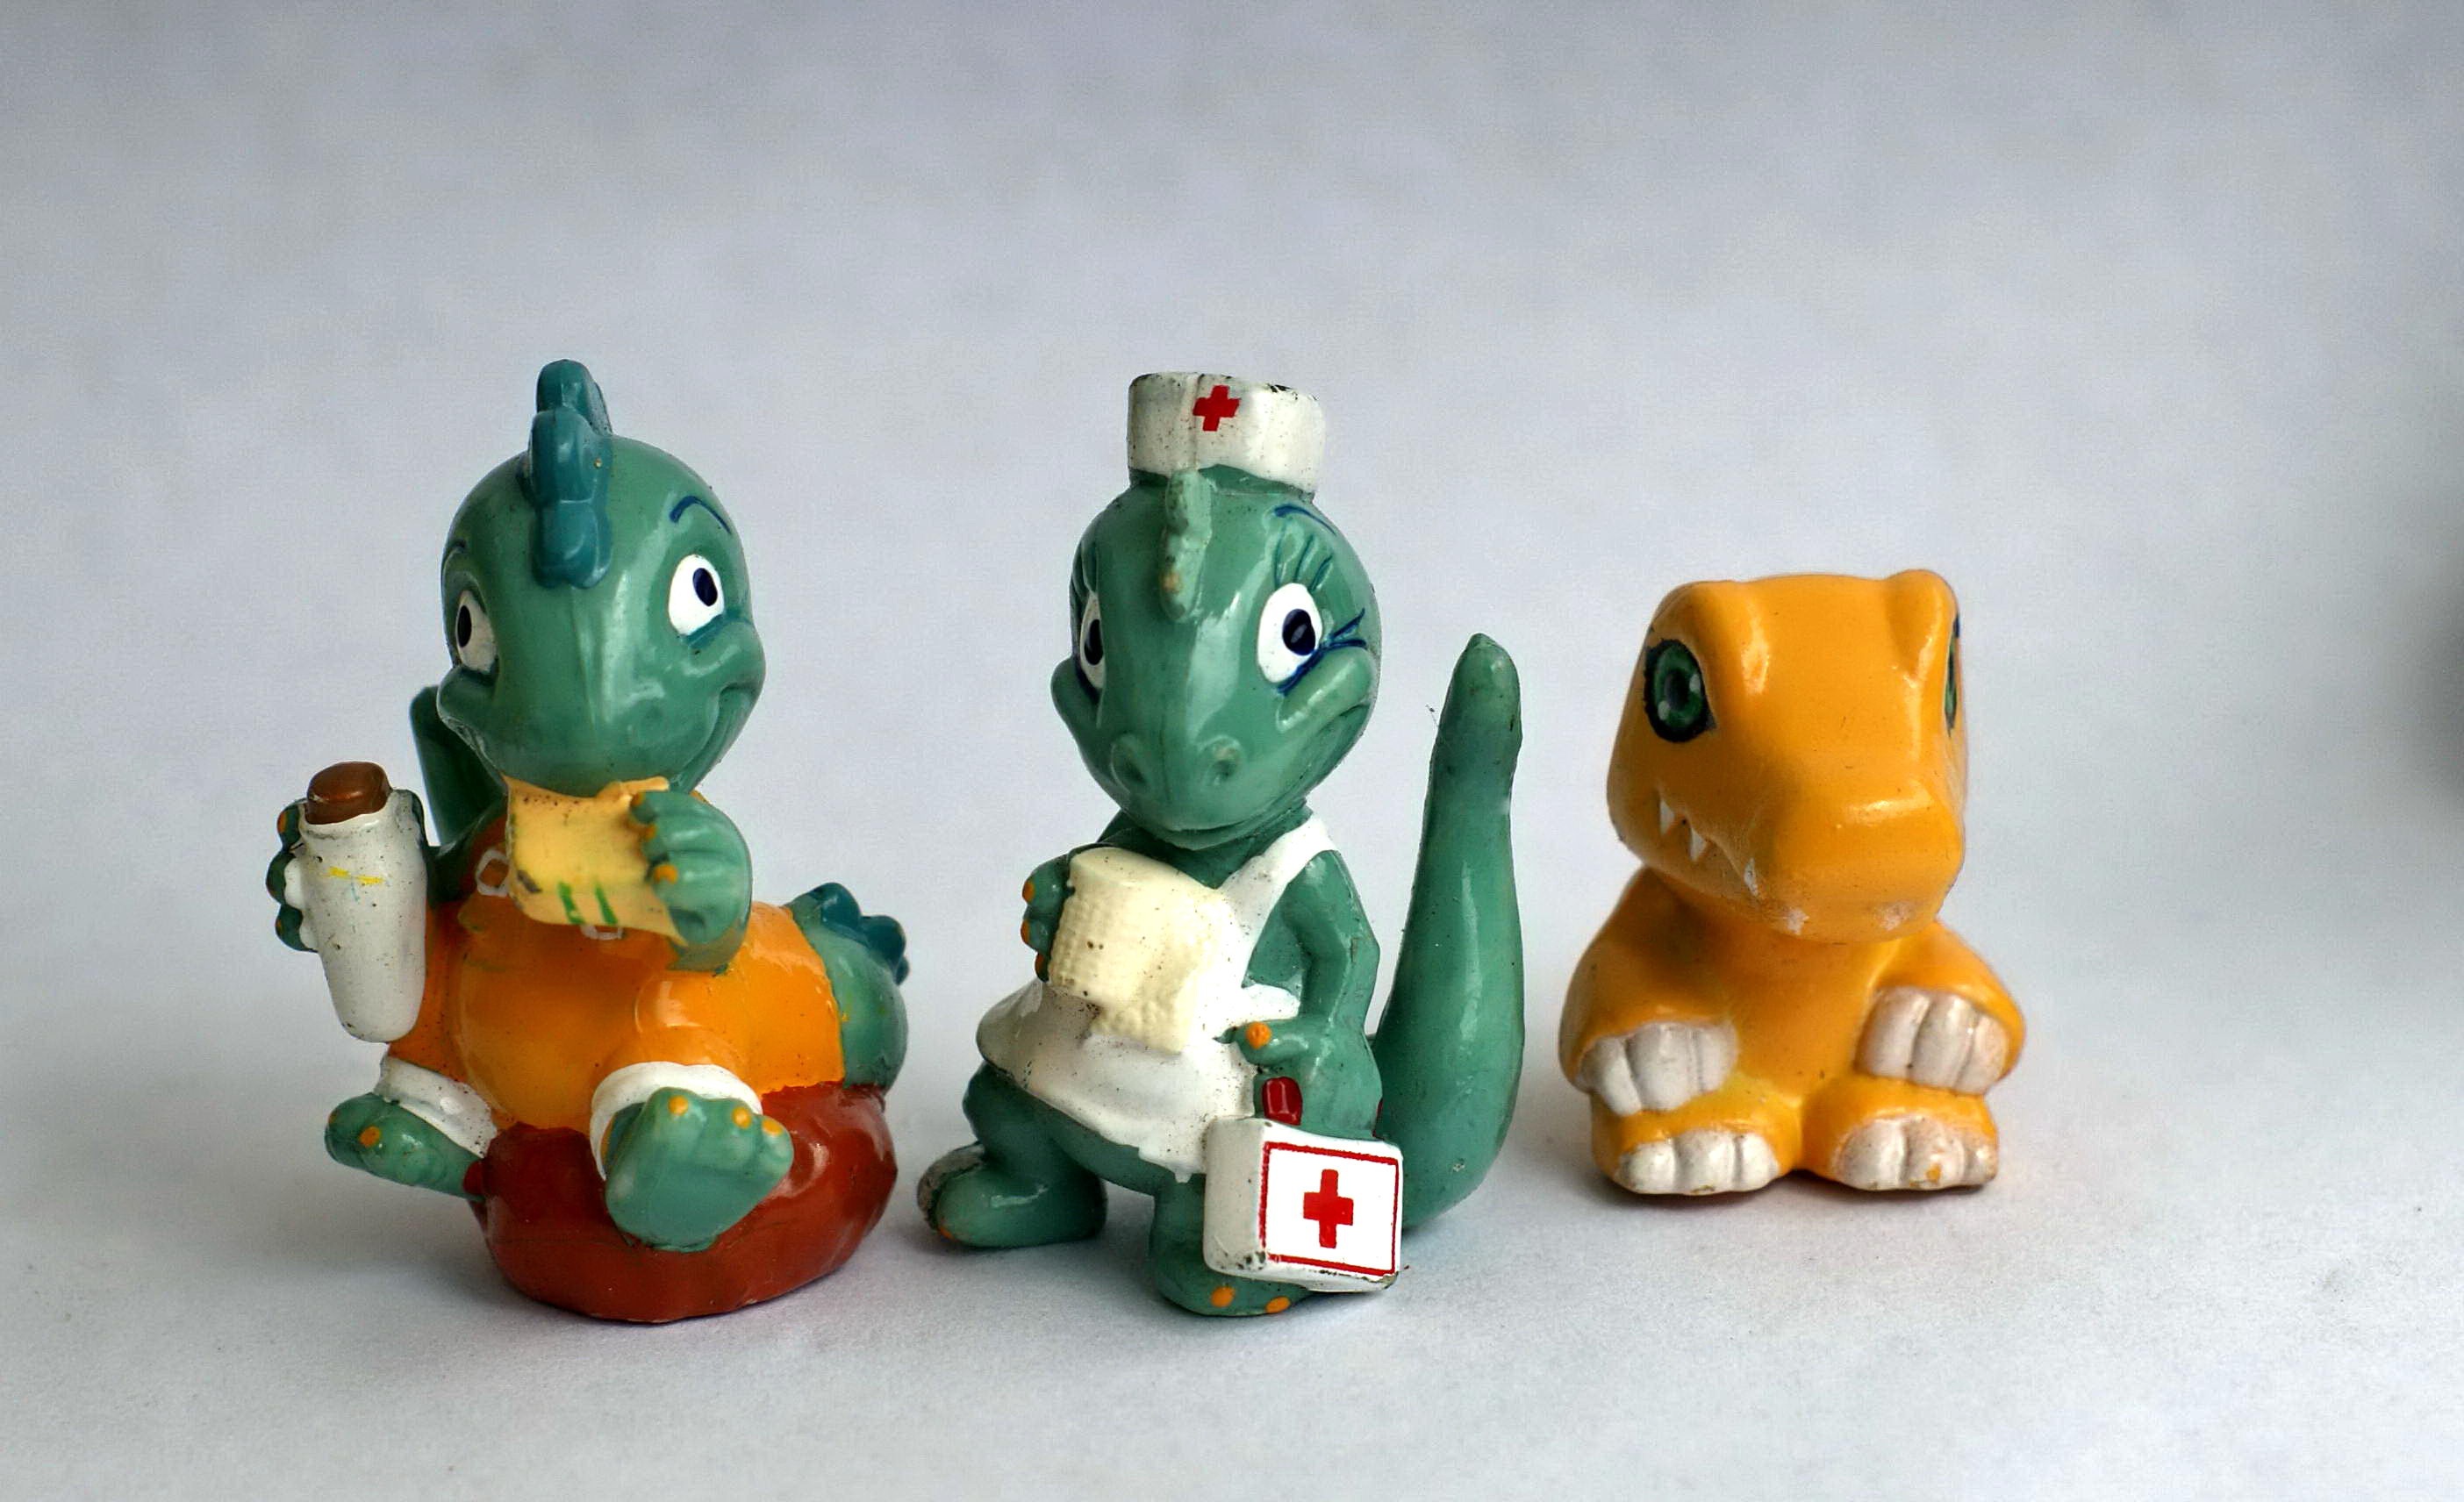
game, play, decoration, symbol, toy, miniature, creativity, happy, figurine, toys, fantasy, figurines, mascot, hobby, dragons, plasticine